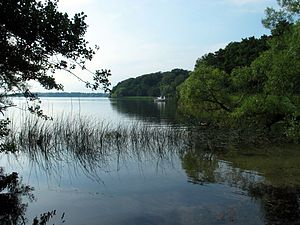
Ferskvand
Udsigt over Danmarks dybeste ferskvandssø, Furesø.
Ferskvand er fx vand i vandløb, indsøer og grundvand med mindre end 0,05% salt. Det kommer fra nedbør og anvendes renset som drikkevand. 1 l ferskvand vejer 1 kg. Kun 2,5 % af Jordens vand er ferskvand.